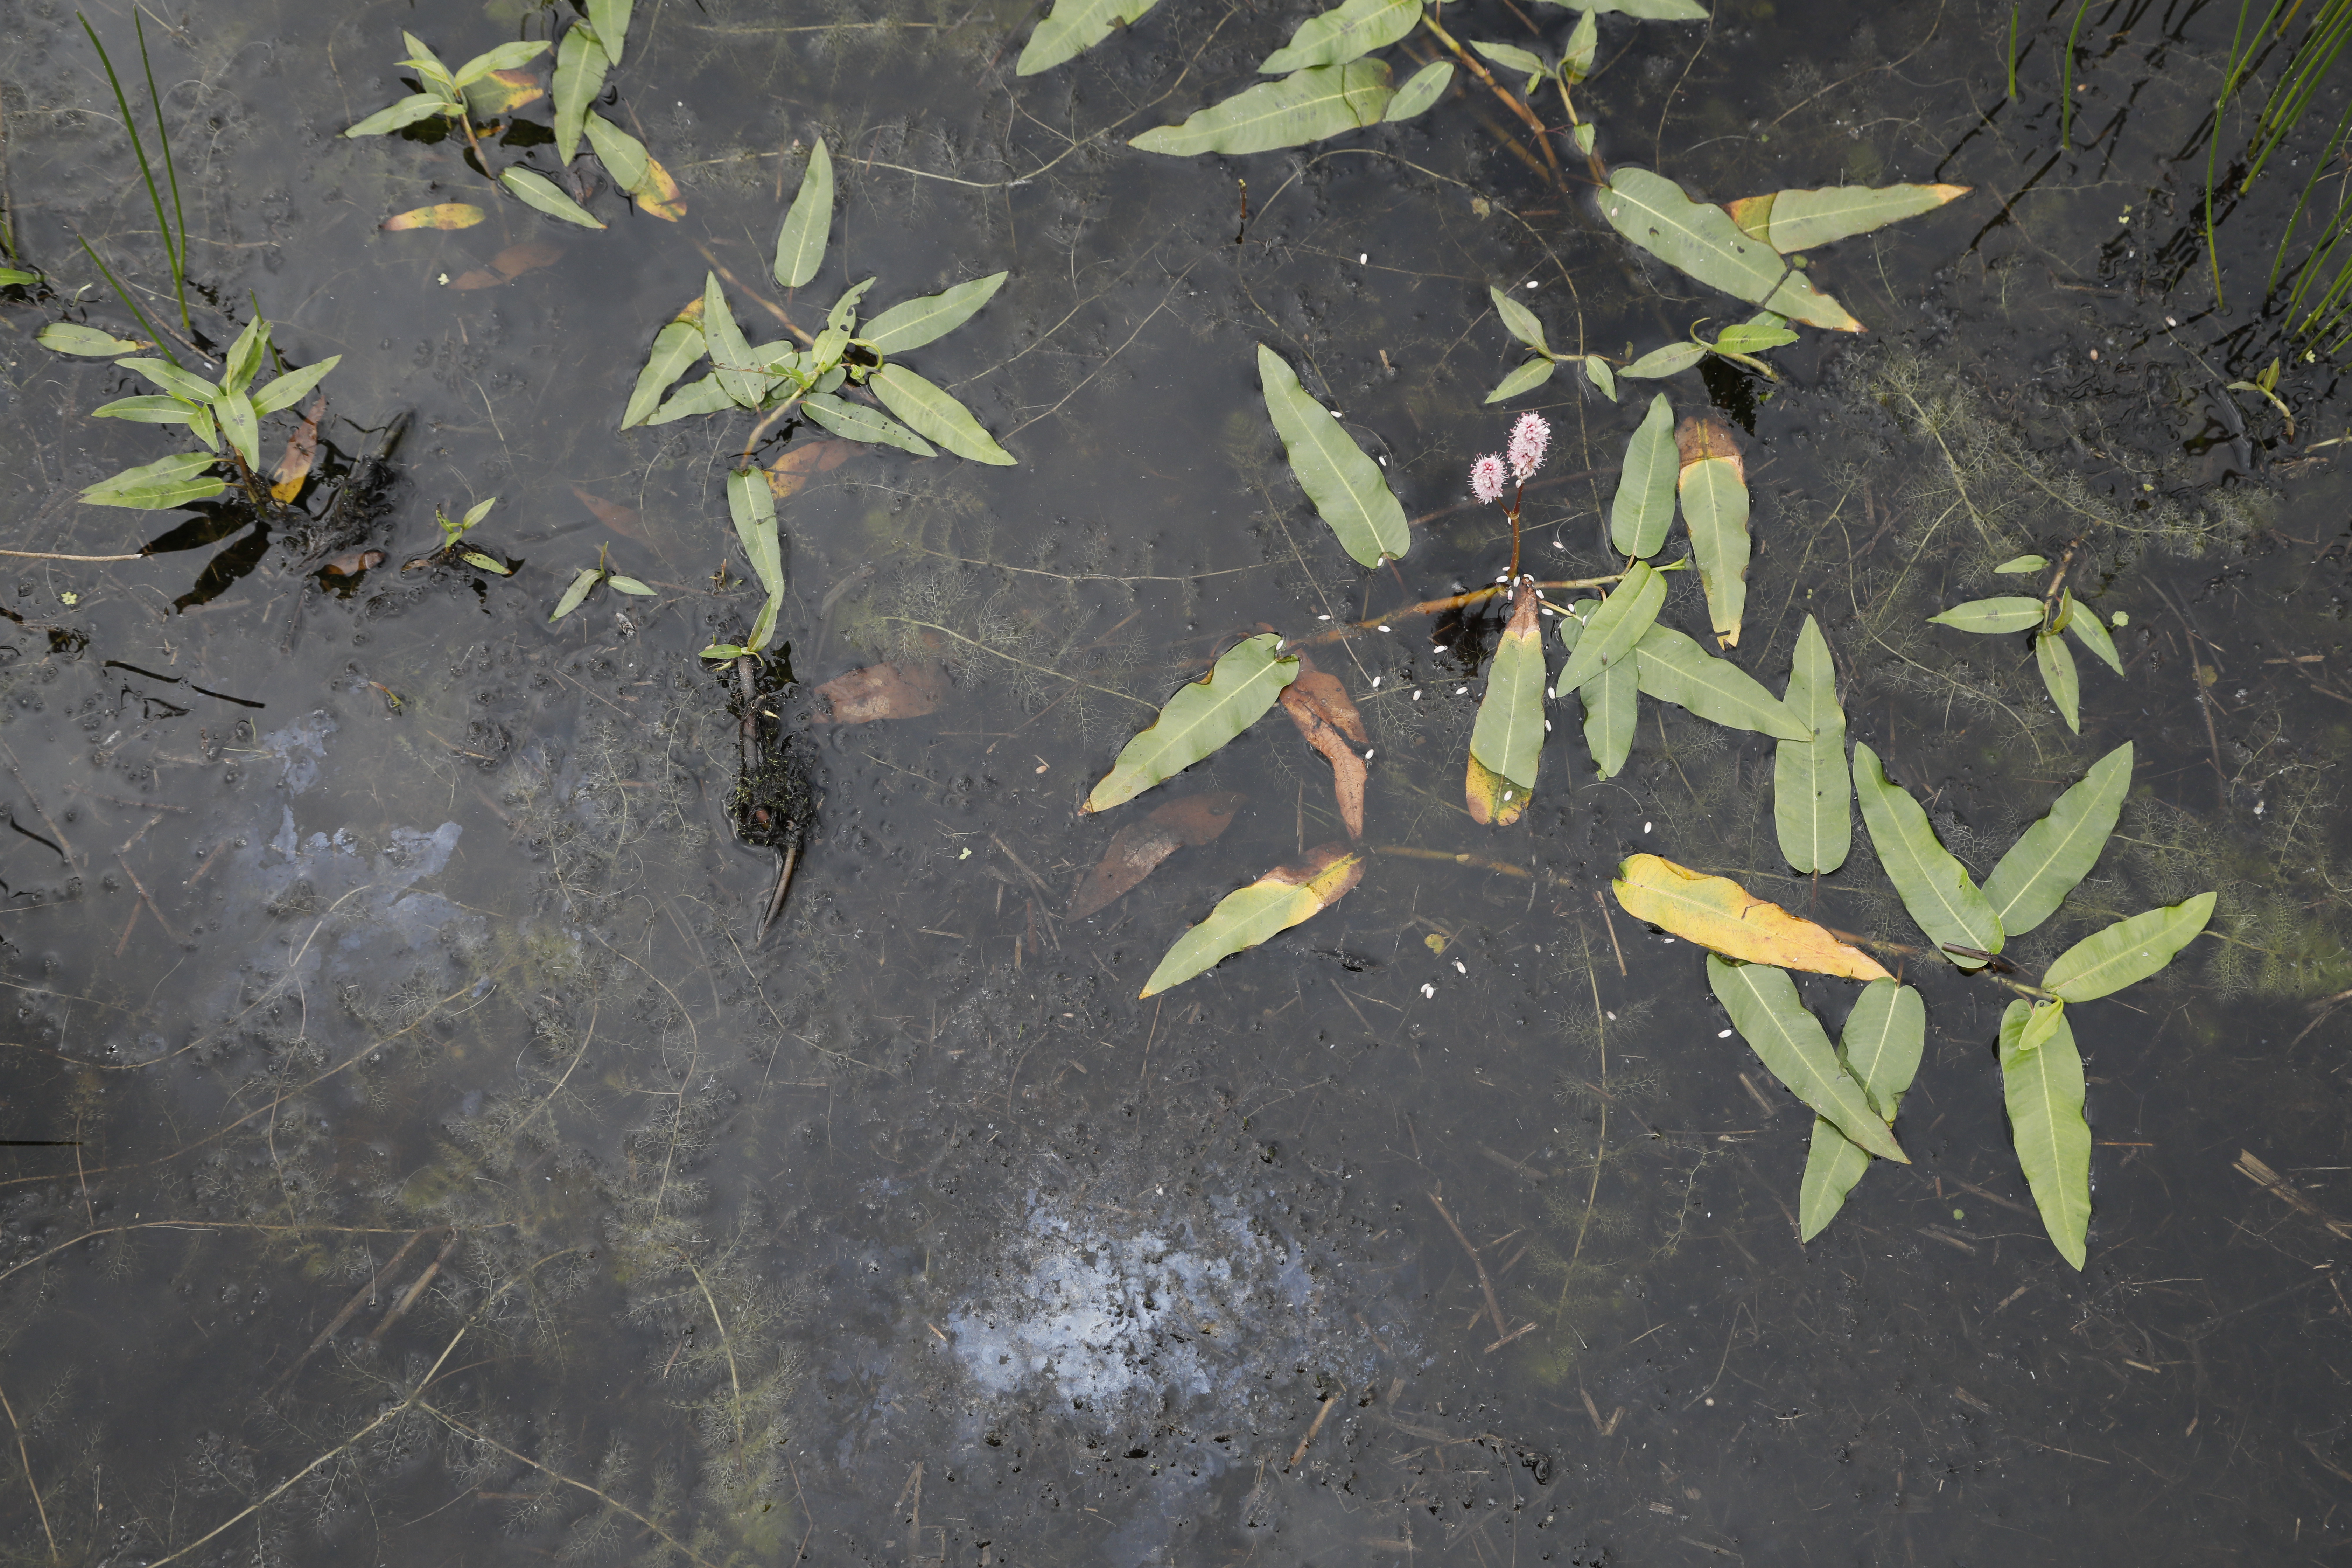
Plant species: Persicaria amphibia